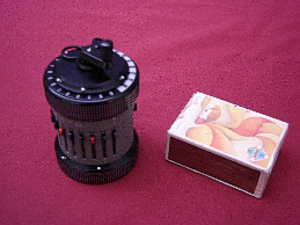
Une calculatrice ou calculette est une machine conçue pour simplifier et fiabiliser des opérations de calcul. D'abord mécanique, puis électromécanique, la machine à calculer est devenue électronique dans les années 1960, avec l'introduction de la première machine à calculer électronique en 1961, suivie d'une miniaturisation accélérée des circuits intégrés.